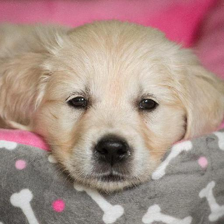
Label: animals